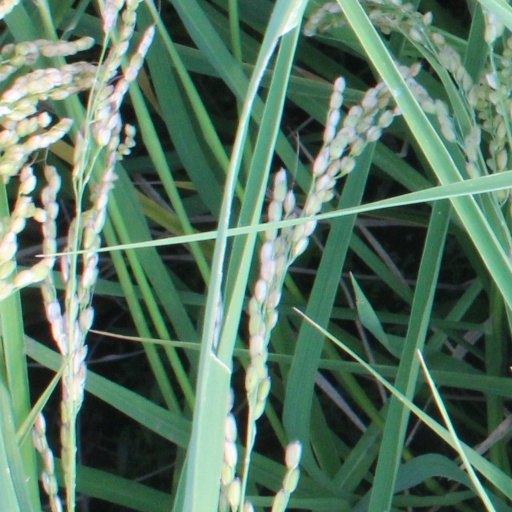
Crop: rice